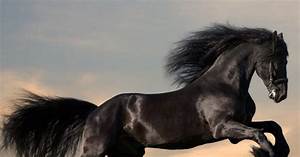
Label: horse